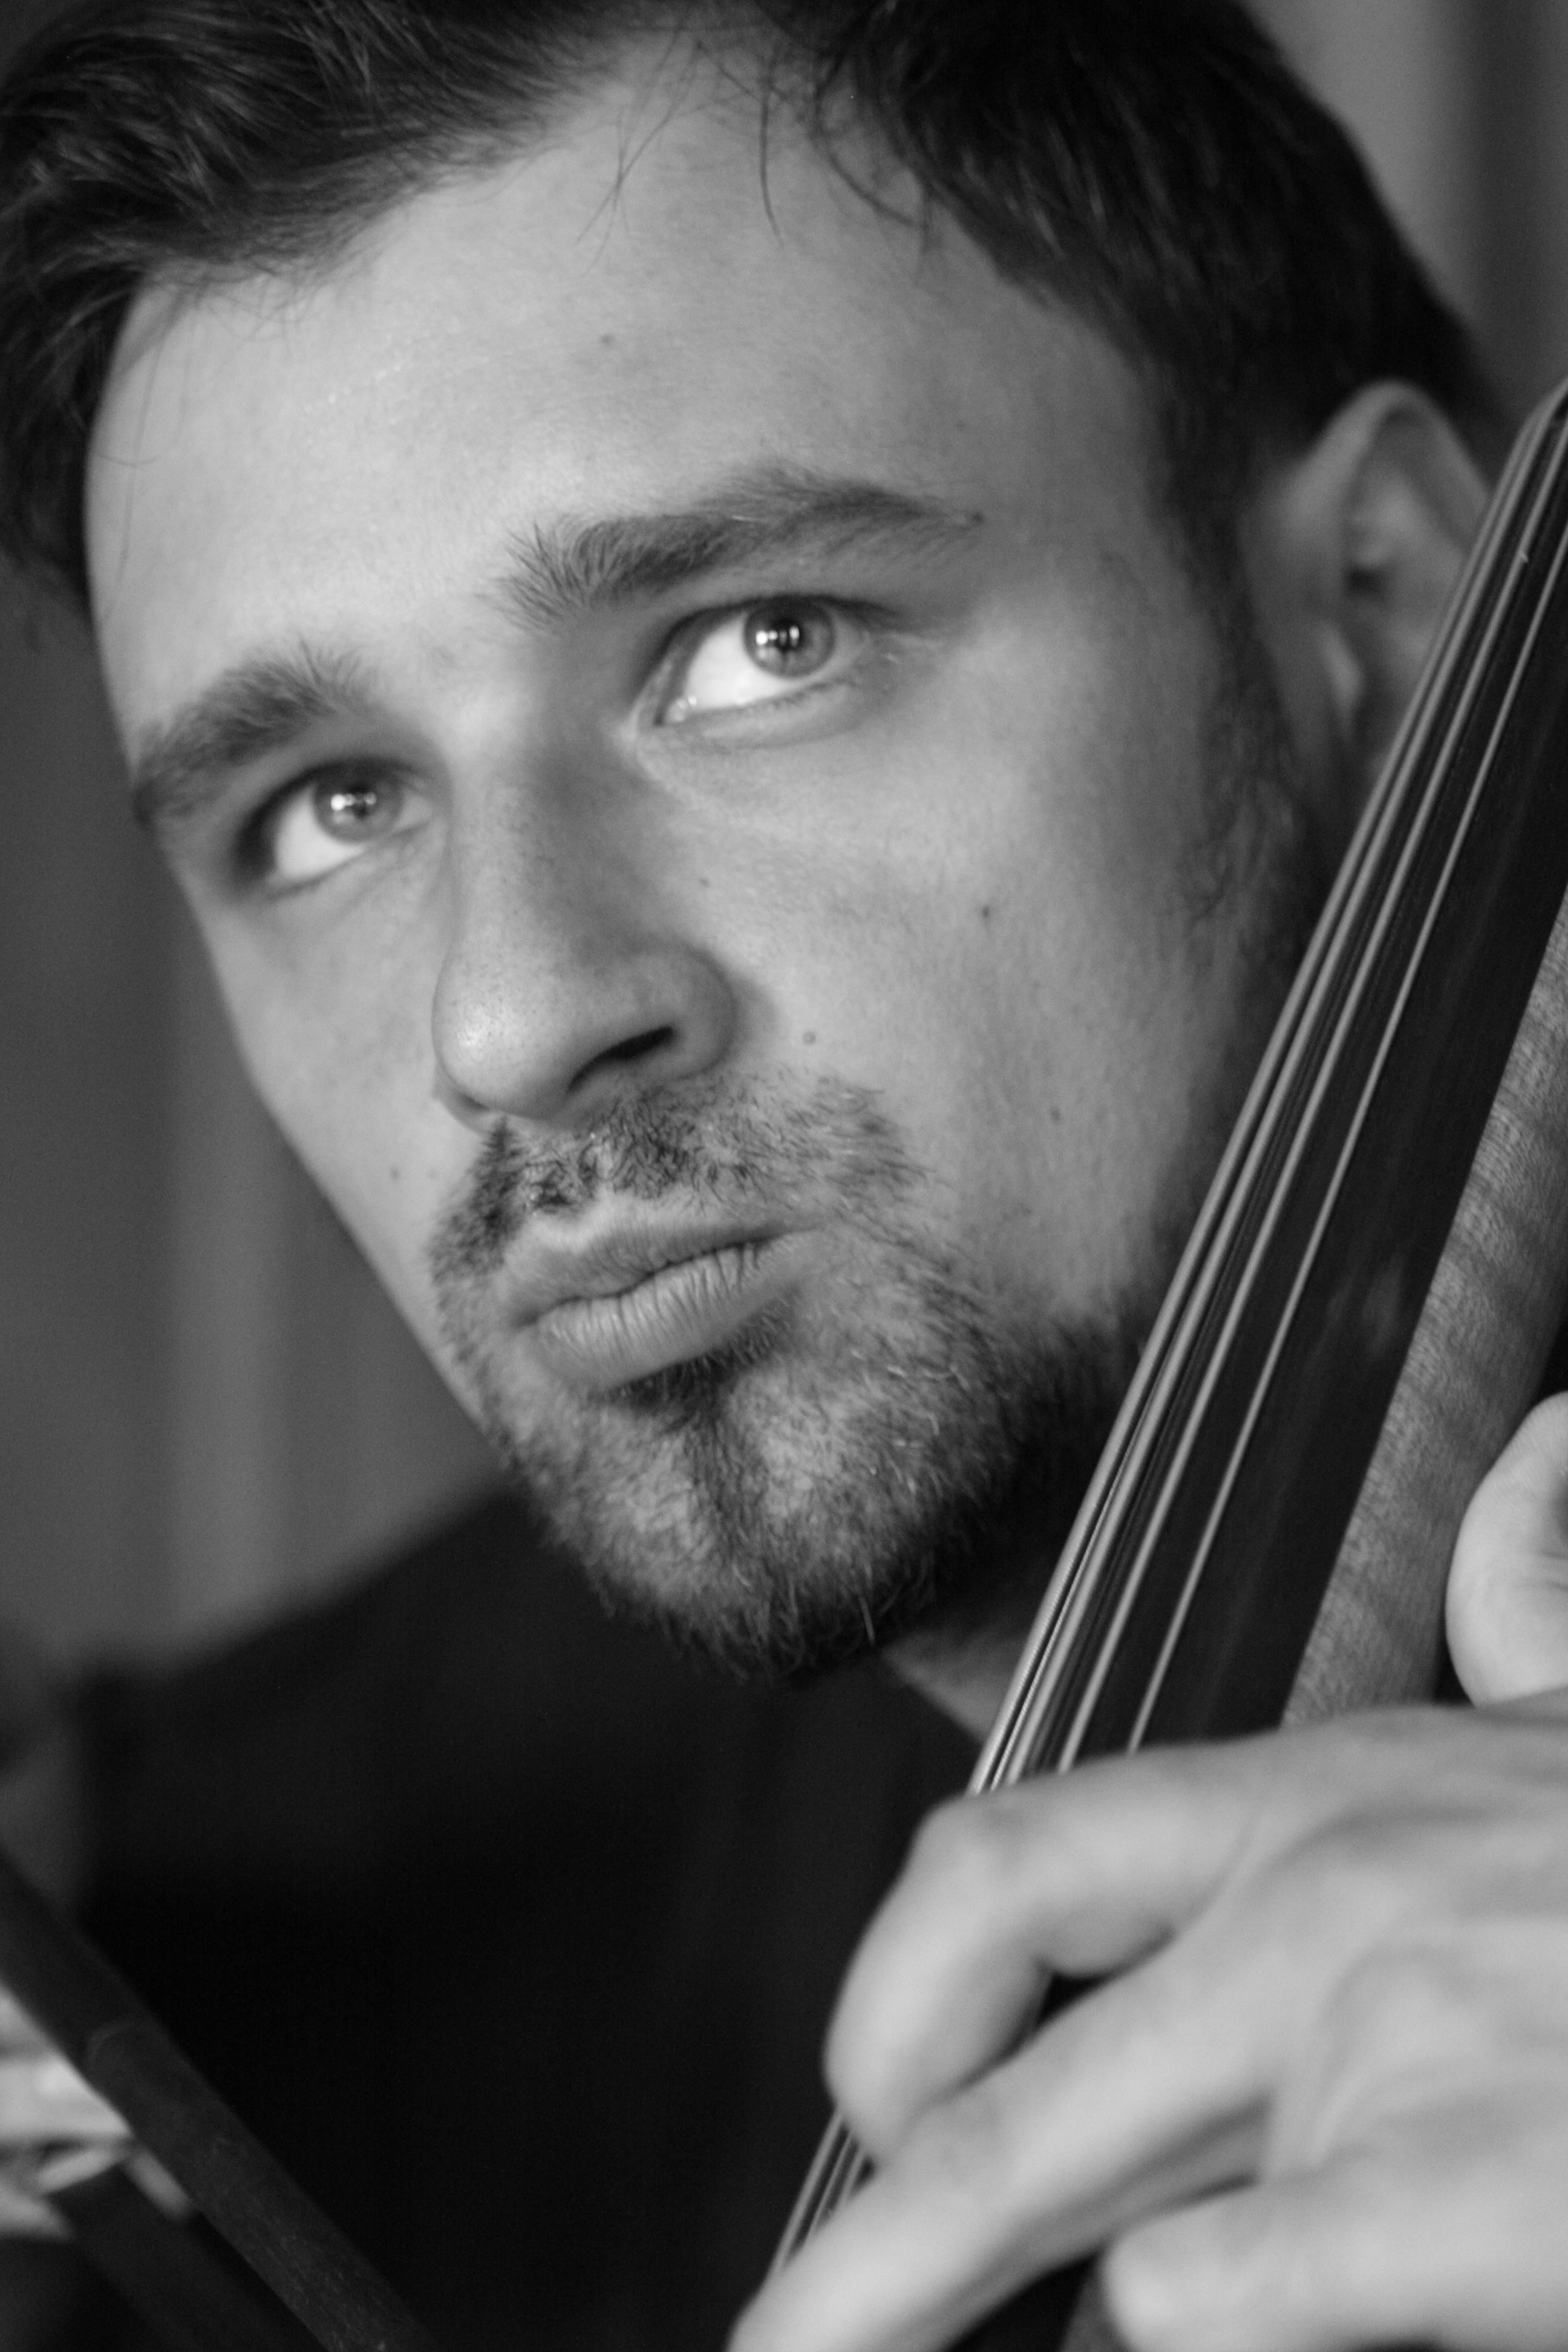
man, person, black and white, white, photography, male, portrait, instrument, musician, black, monochrome, close up, face, eye, bassist, poland, monochrome photography, portrait photography, aleksander gabry, perfomer, facial hair